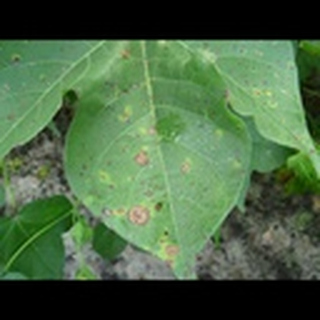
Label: cotton_target_spot